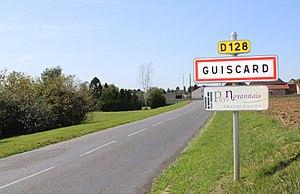
Entrée du village.
Guiscard est une commune française située dans le département de l'Oise, en région Hauts-de-France.